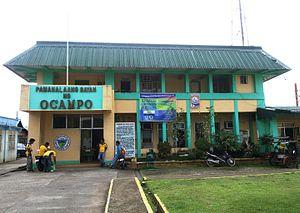
Ocampo est une municipalité de la province de Camarines Sur, aux Philippines.